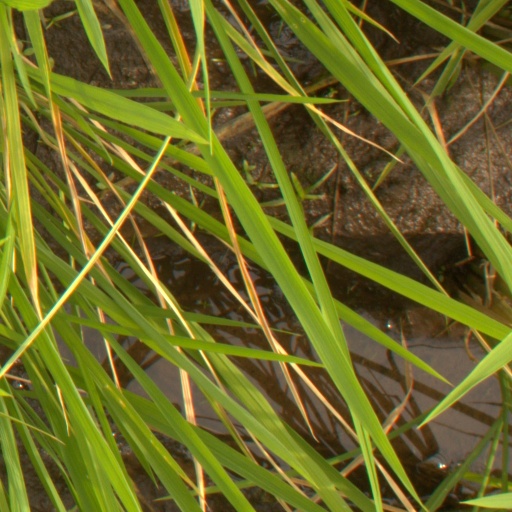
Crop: rice